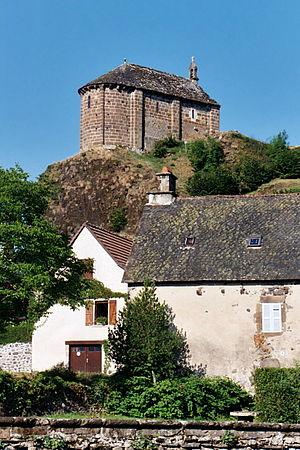
France - Auvergne - Cantal - Chapelle Notre-Dame du Château de Saignes
La chapelle Notre-Dame-du-Château est une chapelle de style roman auvergnat située à Saignes, commune de la communauté de communes Sumène Artense située dans le département français du Cantal en région Auvergne-Rhône-Alpes.
Saignes est une commune française située dans le département du Cantal, en région Auvergne-Rhône-Alpes.
Eble de Saignes ou Eble de Sanha en occitan est un troubadour auvergnat de langue occitane du XIIᵉ siècle.